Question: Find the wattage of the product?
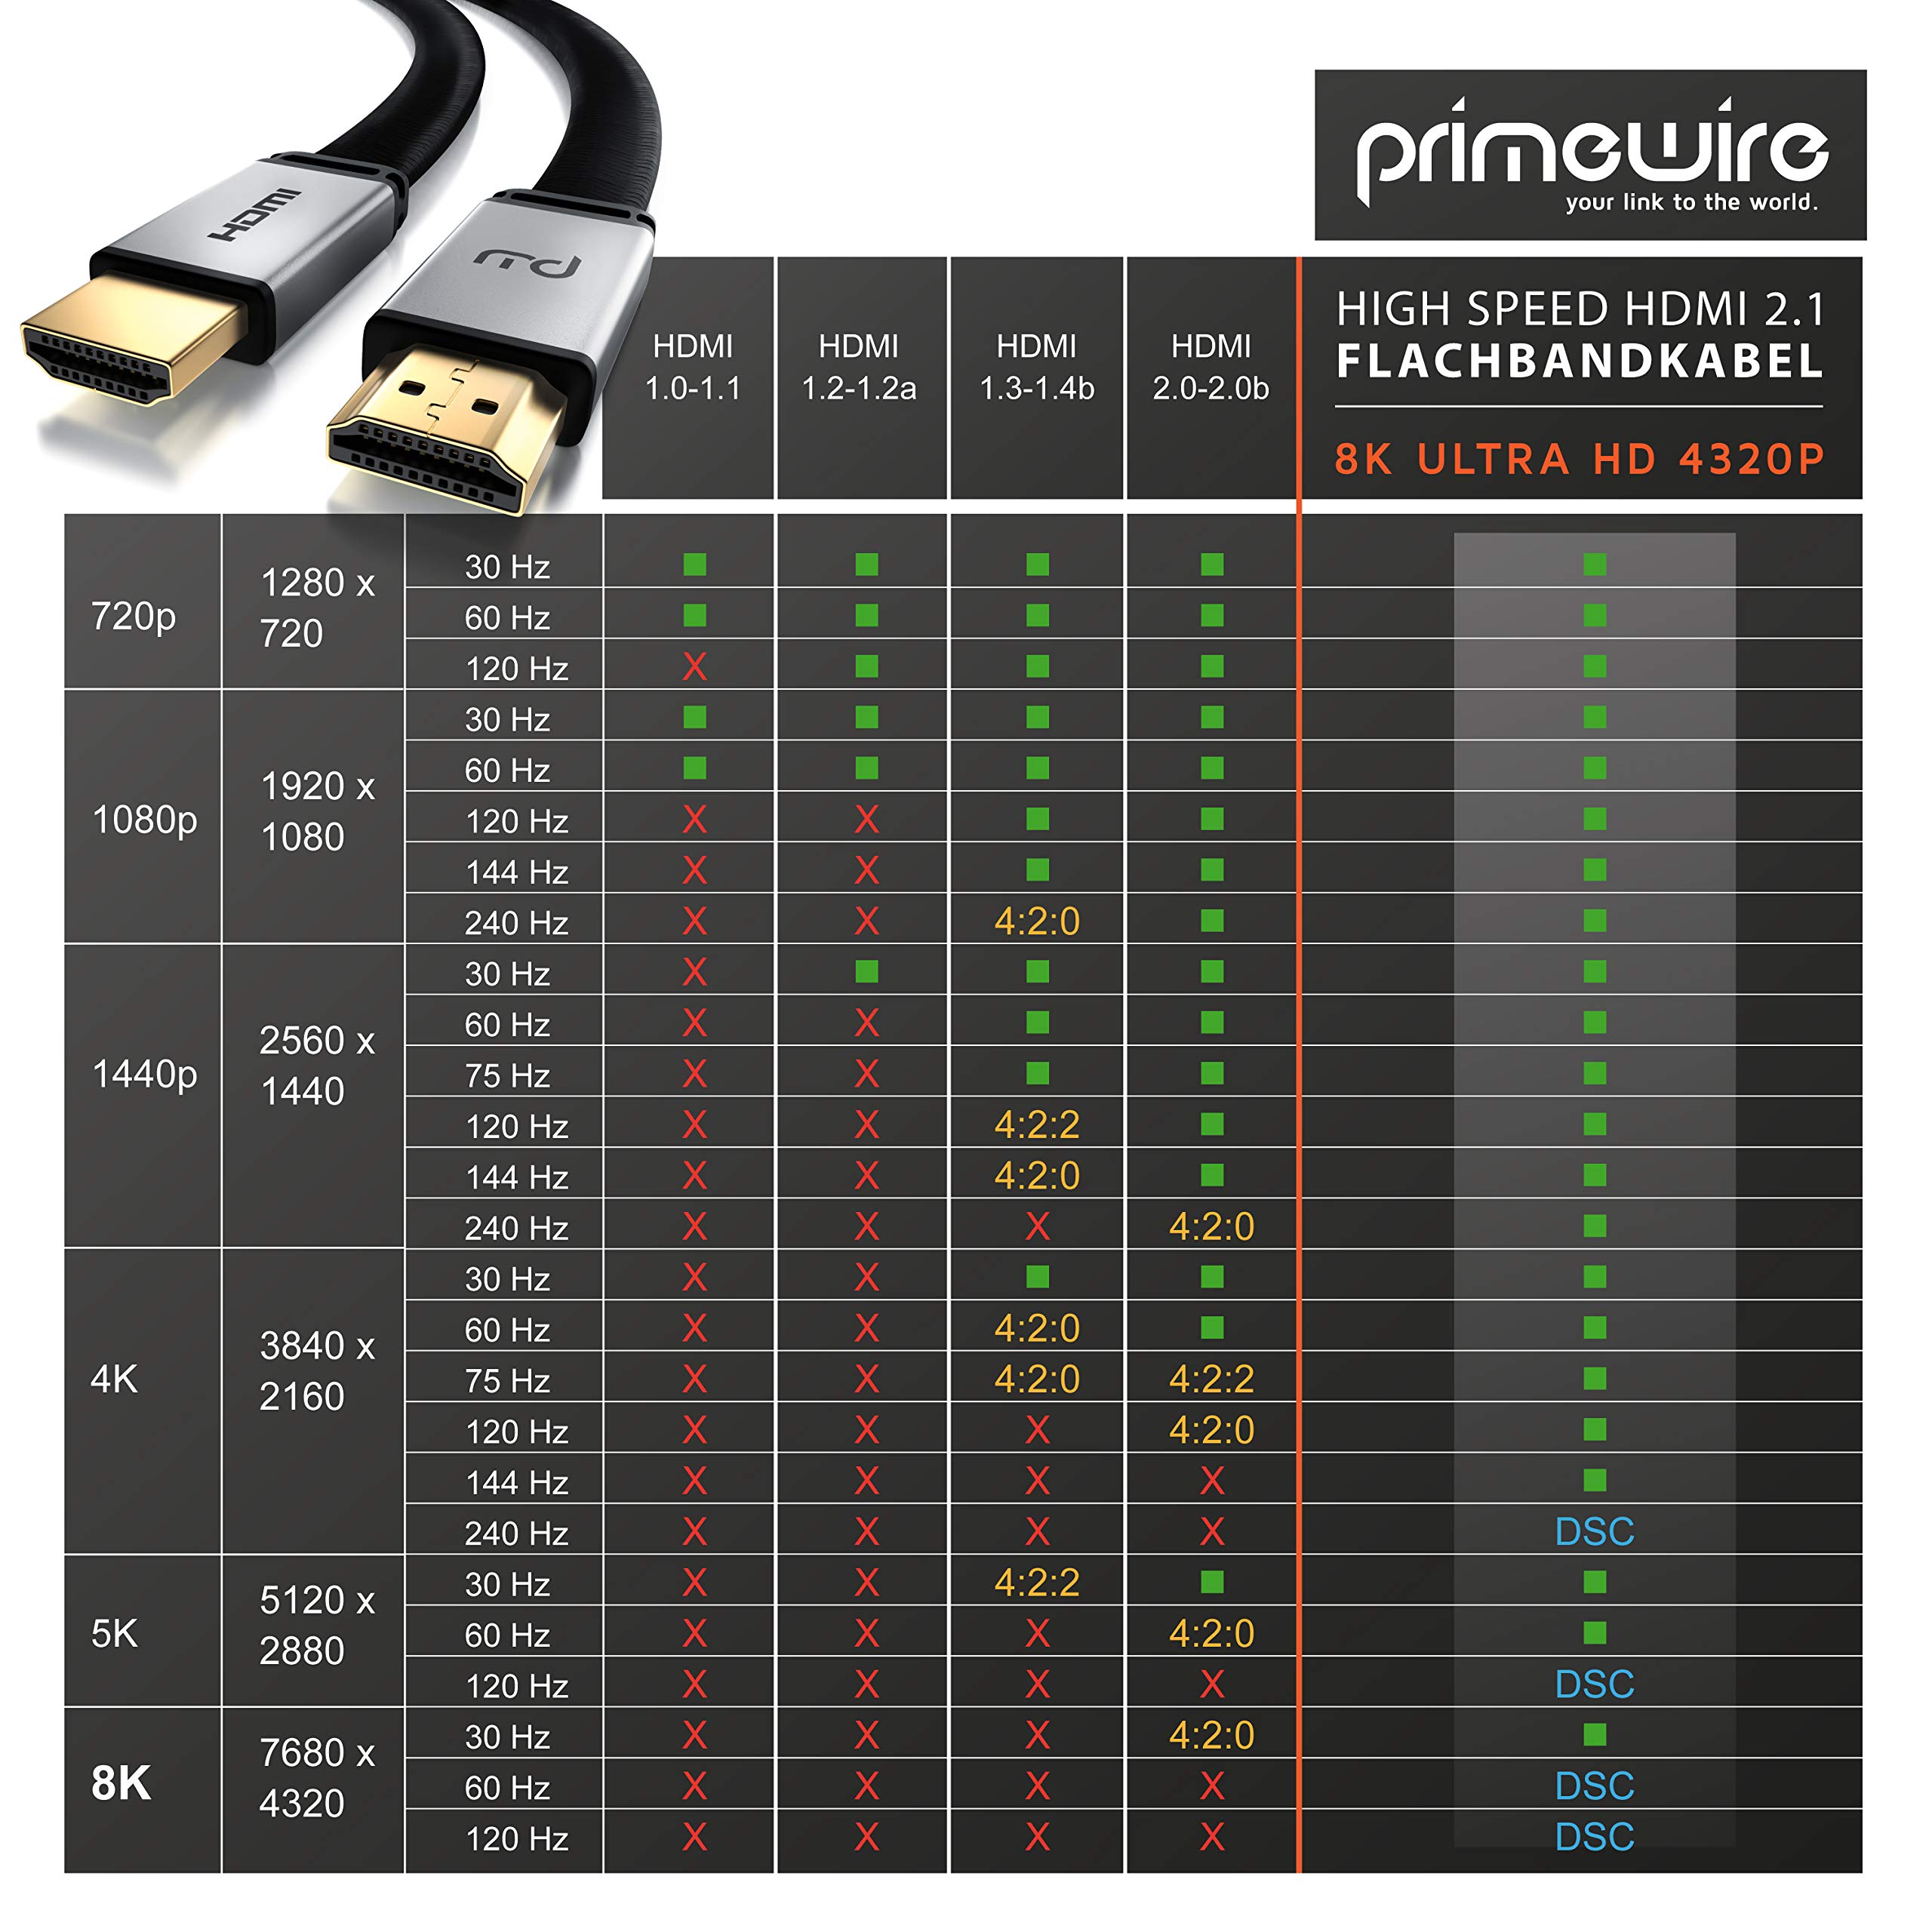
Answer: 4320.0 horsepower